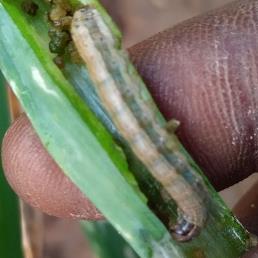
Crop: Onion
Condition: caterpillar-p